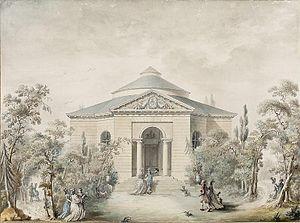
Jean-François-Thérèse Chalgrin est un architecte français né à Paris en 1739 et mort dans la même ville le 21 janvier 1811. Architecte emblématique du style Louis XVI caractérisé par sa monumentalité austère, il représente la phase dite « grecque » ou « dorique » du néoclassicisme. Chalgrin se distingue par l'ampleur de ses conceptions plus que par la précision des détails.
Le pavillon de musique de la comtesse de Provence, qui se trouve avenue Chauchard à Versailles dans le département des Yvelines et la région d’Île-de-France, a été construit en 1784 par l’architecte Chalgrin pour la comtesse de Provence, femme de Monsieur, frère de Louis XVI et futur Louis XVIII. Il faisait partie d'un vaste domaine, morcelé depuis, auquel appartenait également le pavillon Madame, qui fait partie depuis 1913 du lycée privé Sainte-Geneviève.
Cet article recense les monuments historiques de Versailles, en France.